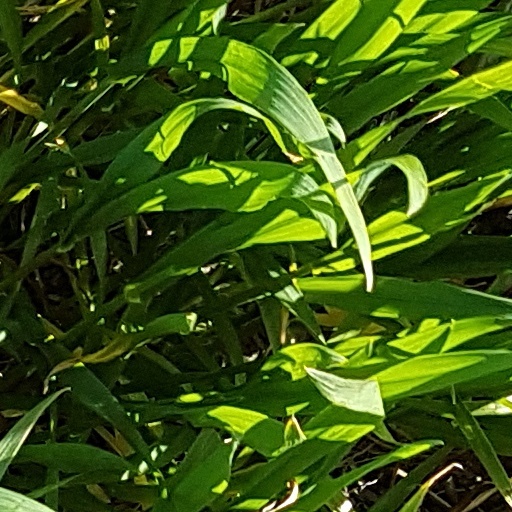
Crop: wheat